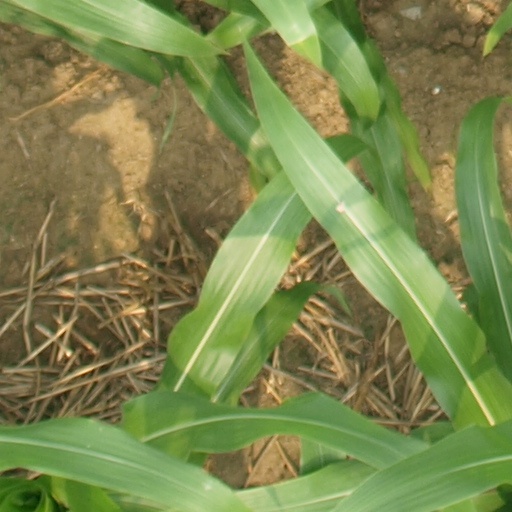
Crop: maize; corn